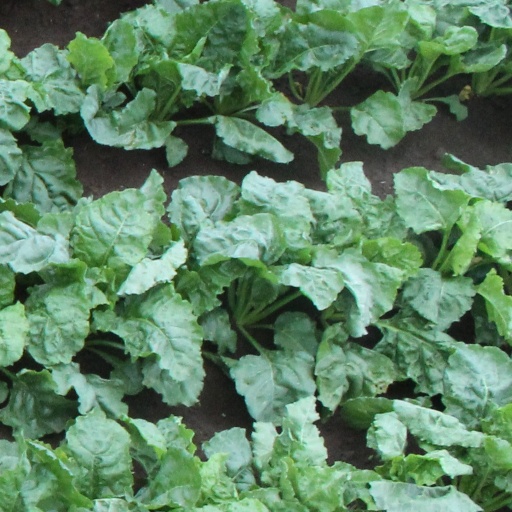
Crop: sugar beet